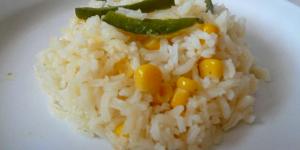
arroz con elote